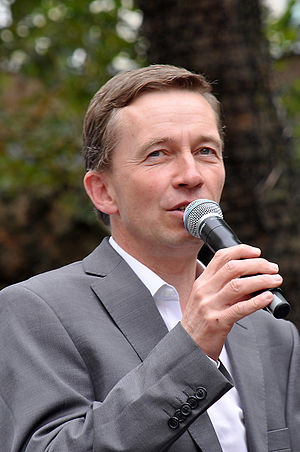
Forbundsdagsvalget 2013
Det 18. Forbundsdagsvalg i Tyskland blev afholdt 22. september 2013 og var det 18. forbundsvalg i Tyskland. Største parti blev CDU/CSU-blokken, hvorved denne beholdt sin position som største parti. Forbundskansleren Angela Merkel fik dermed sit bedste valg nogensinde. FDP opnåede for første gang i Forbundsrepublikkens historie ikke repræsentation. Die Linke blev for første gang tredjestørste parti, tæt forfulgt af Bündnis 90/Die Grünen.